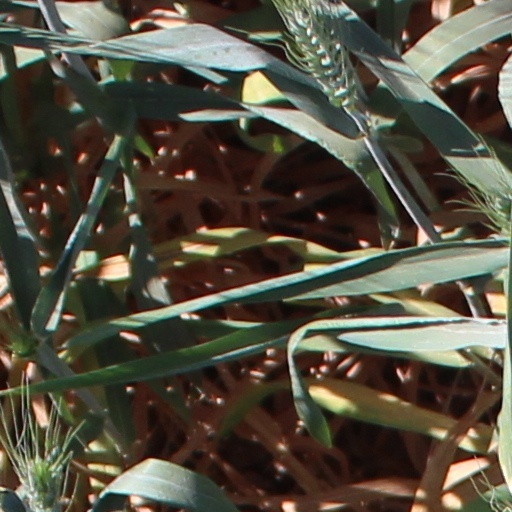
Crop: wheat